Premises liability

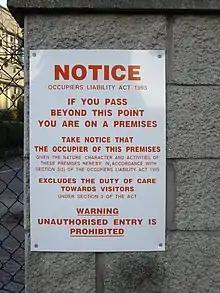
A notice informing potential entrants of limits to the duty of care

Premises liability may range from things from "injuries caused by a variety of hazardous conditions, including open excavations, uneven pavement, standing water, crumbling curbs, wet floors, uncleared snow, icy walks, falling objects, inadequate security, insufficient lighting, concealed holes, improperly secured mats, or defects in chairs or benches".